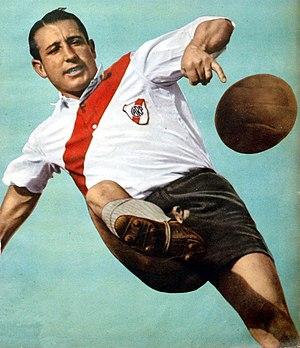
José María Minella est un joueur de football international argentin, qui évoluait au poste de milieu de terrain, avant de devenir entraîneur.